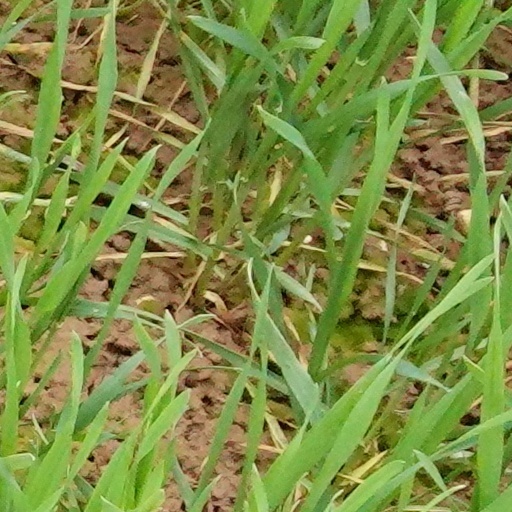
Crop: wheat